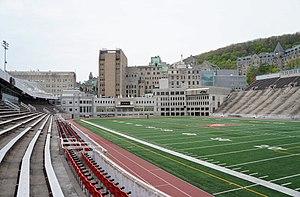
Le stade Percival-Molson est un stade extérieur de football canadien, de soccer et d'athlétisme qui a été inauguré le 22 octobre 1915. Il appartient à l’Université McGill et est situé à Montréal. Sa grande popularité est due au fait que les Alouettes, équipe de la Ligue canadienne de football, joue depuis 1998 dans ce stade, ayant abandonné le grand Stade olympique, sauf pour quelques occasions. Situé dans le quartier Milton Parc, le stade Percival-Molson peut accueillir plus de 25 012 spectateurs. C'est le deuxième plus grand stade dans la ville de Montréal.